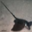
Label: ray